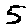
Label: 5